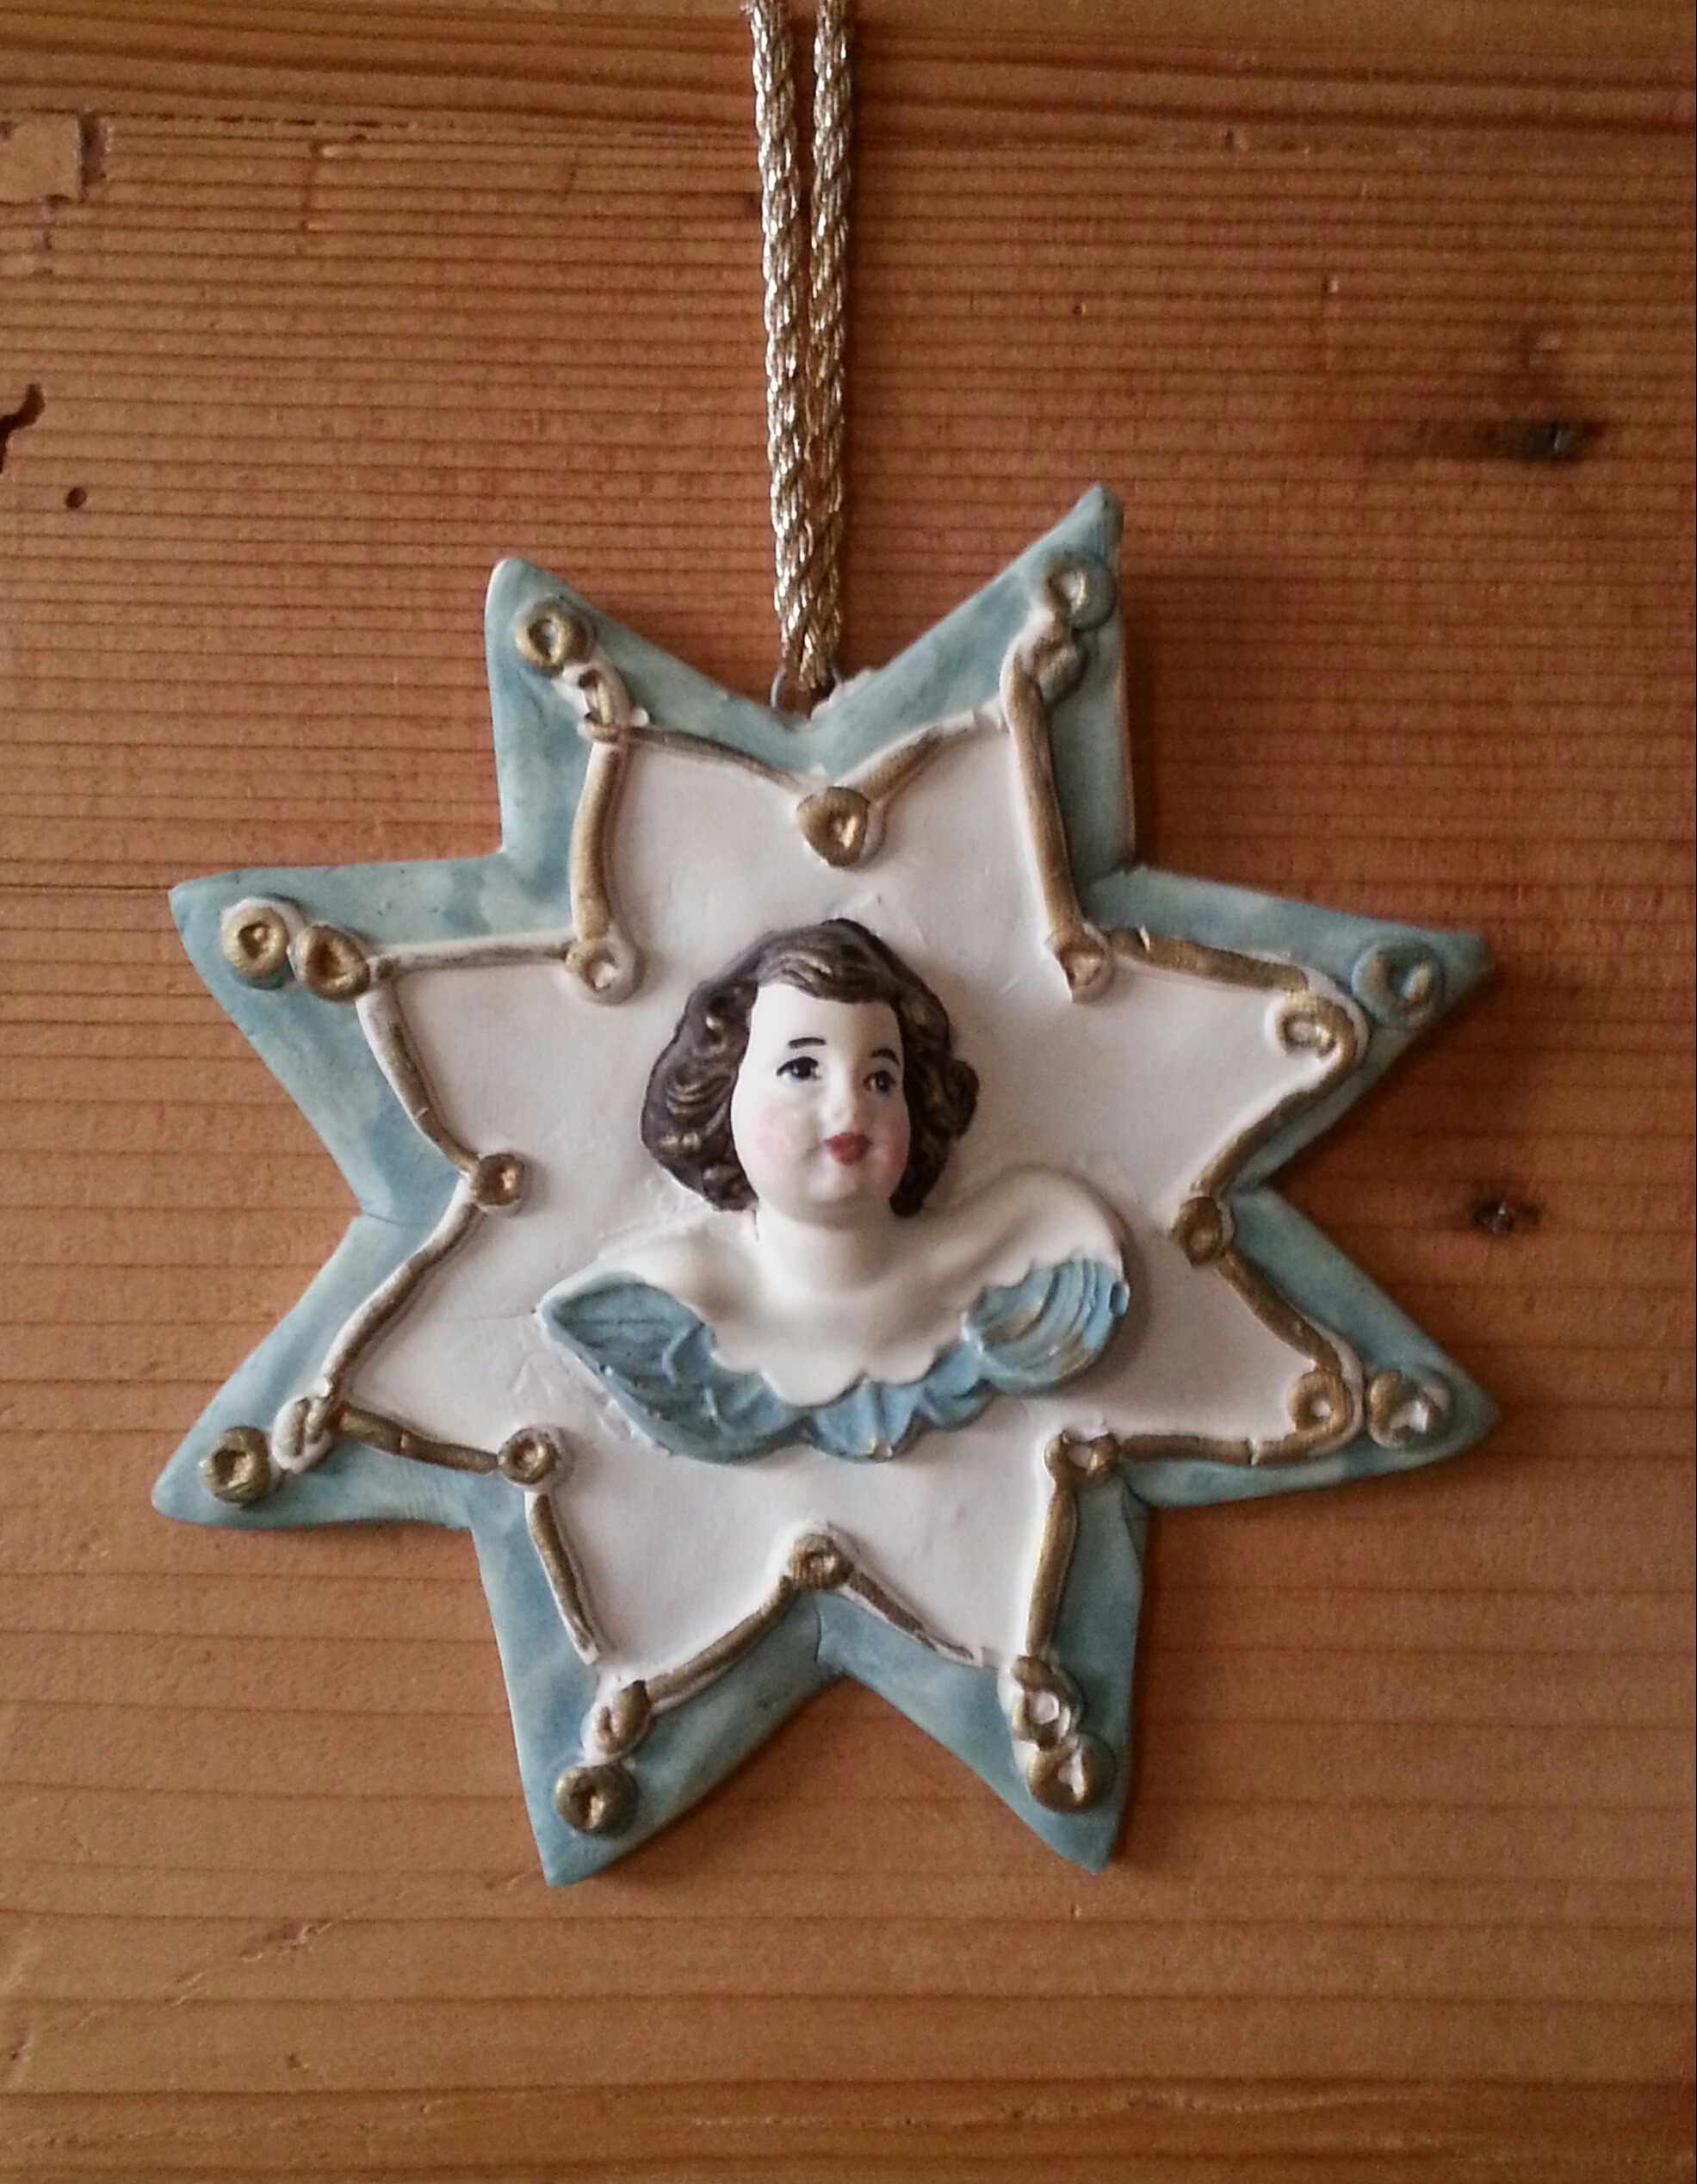
christmas ornament, christmas decoration, angel, poinsettia